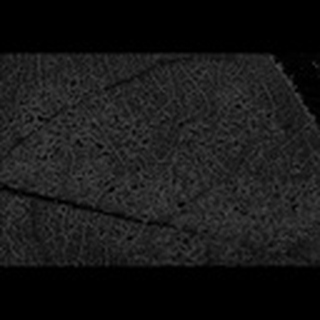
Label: cotton_aphids